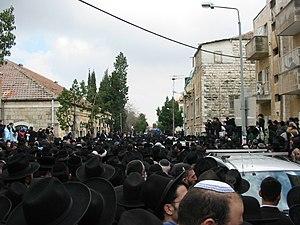
Le rav Itzhak Kadouri, également orthographié Kaduri, Kadourie, Khaduri, Kedourie, de son nom de naissance Diba, était un grand rabbin spécialiste de la Kabbale.